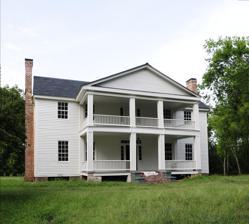
Building: Dr. John Glenn House
Country: United States of America
Year built: 1845
Historic house in South Carolina, United States United States historic place Dr. John Glenn House U.S. National Register of Historic Places Dr. John Glenn House, August 2012 Show map of South Carolina Show map of the United States Location South Carolina Highway 215, near Jenkinsville, South Carolina Coordinates 34°14′51″N 81°15′6″W / 34.24750°N 81.25167°W / 34.24750; -81.25167 Area 4.6 acres (1.9 ha) Built c. 1845 ( 1845 ) MPS Fairfield County MRA NRHP reference No. 84000572 Added to NRHP December 6, 1984 Dr. John Glenn House is a historic home located near Jenkinsville , Fairfield County, South Carolina .  It was built about 1845, and is a two-story, five-bay, weatherboarded frame, end-gabled Greek Revival style residence.  It has a double-pile and central-hall plan with a rear shed room. The front façade features a two-tiered porch in the three central bays with a pedimented gable end. It was added to the National Register of Historic Places in 1984. References